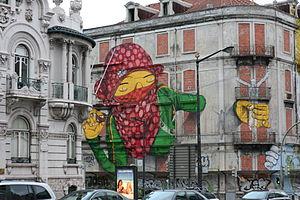
Os Gêmeos sont deux graffeurs frères jumeaux originaire de São Paulo au Brésil. Otavio et Gustavo Pandolfo ont commencé à peindre des graffitis en 1987 et donnent rapidement une influence majeure à la scène brésilienne. Les œuvres de Os Gêmeos comporte souvent des graffitis représentant des personnages à la peau jaune mais peuvent se diversifier du tag à la peinture murale complexe en passant par la sculpture ou la photographie. Les sujets abordés dans leurs œuvres vont de la représentation de la famille moyenne à la situation sociale et politique de São Paulo, ainsi que du folklore brésilien. Leur style de graffiti a été influencée à la fois par le hip-hop et la culture brésilienne.